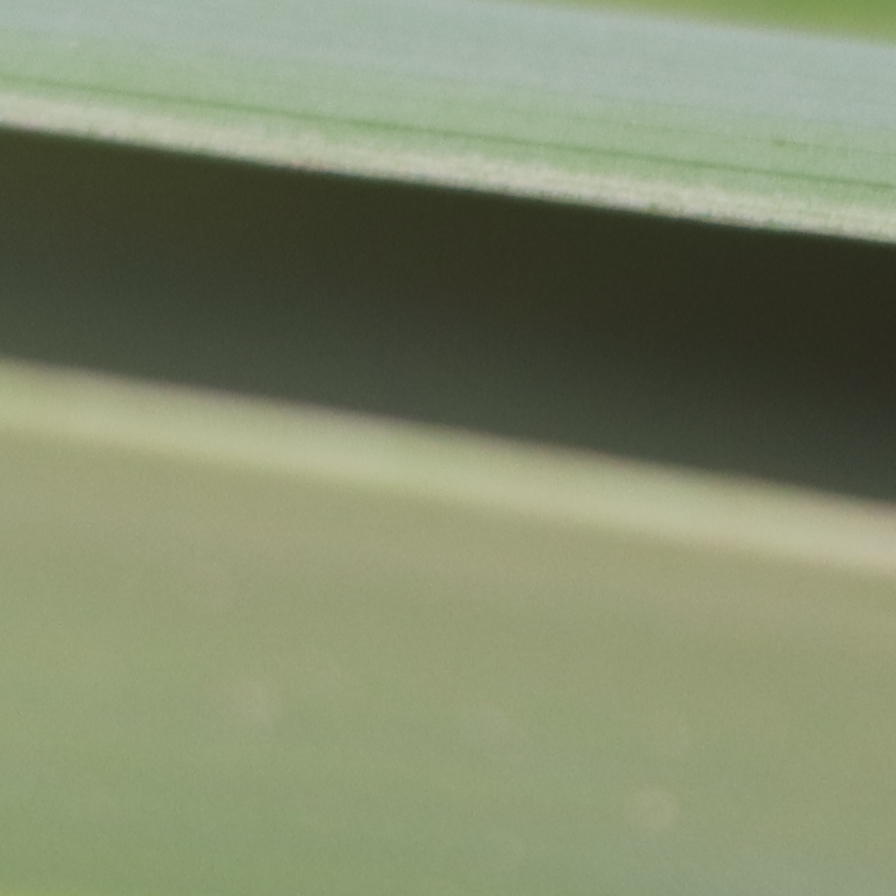
Label: Healthy